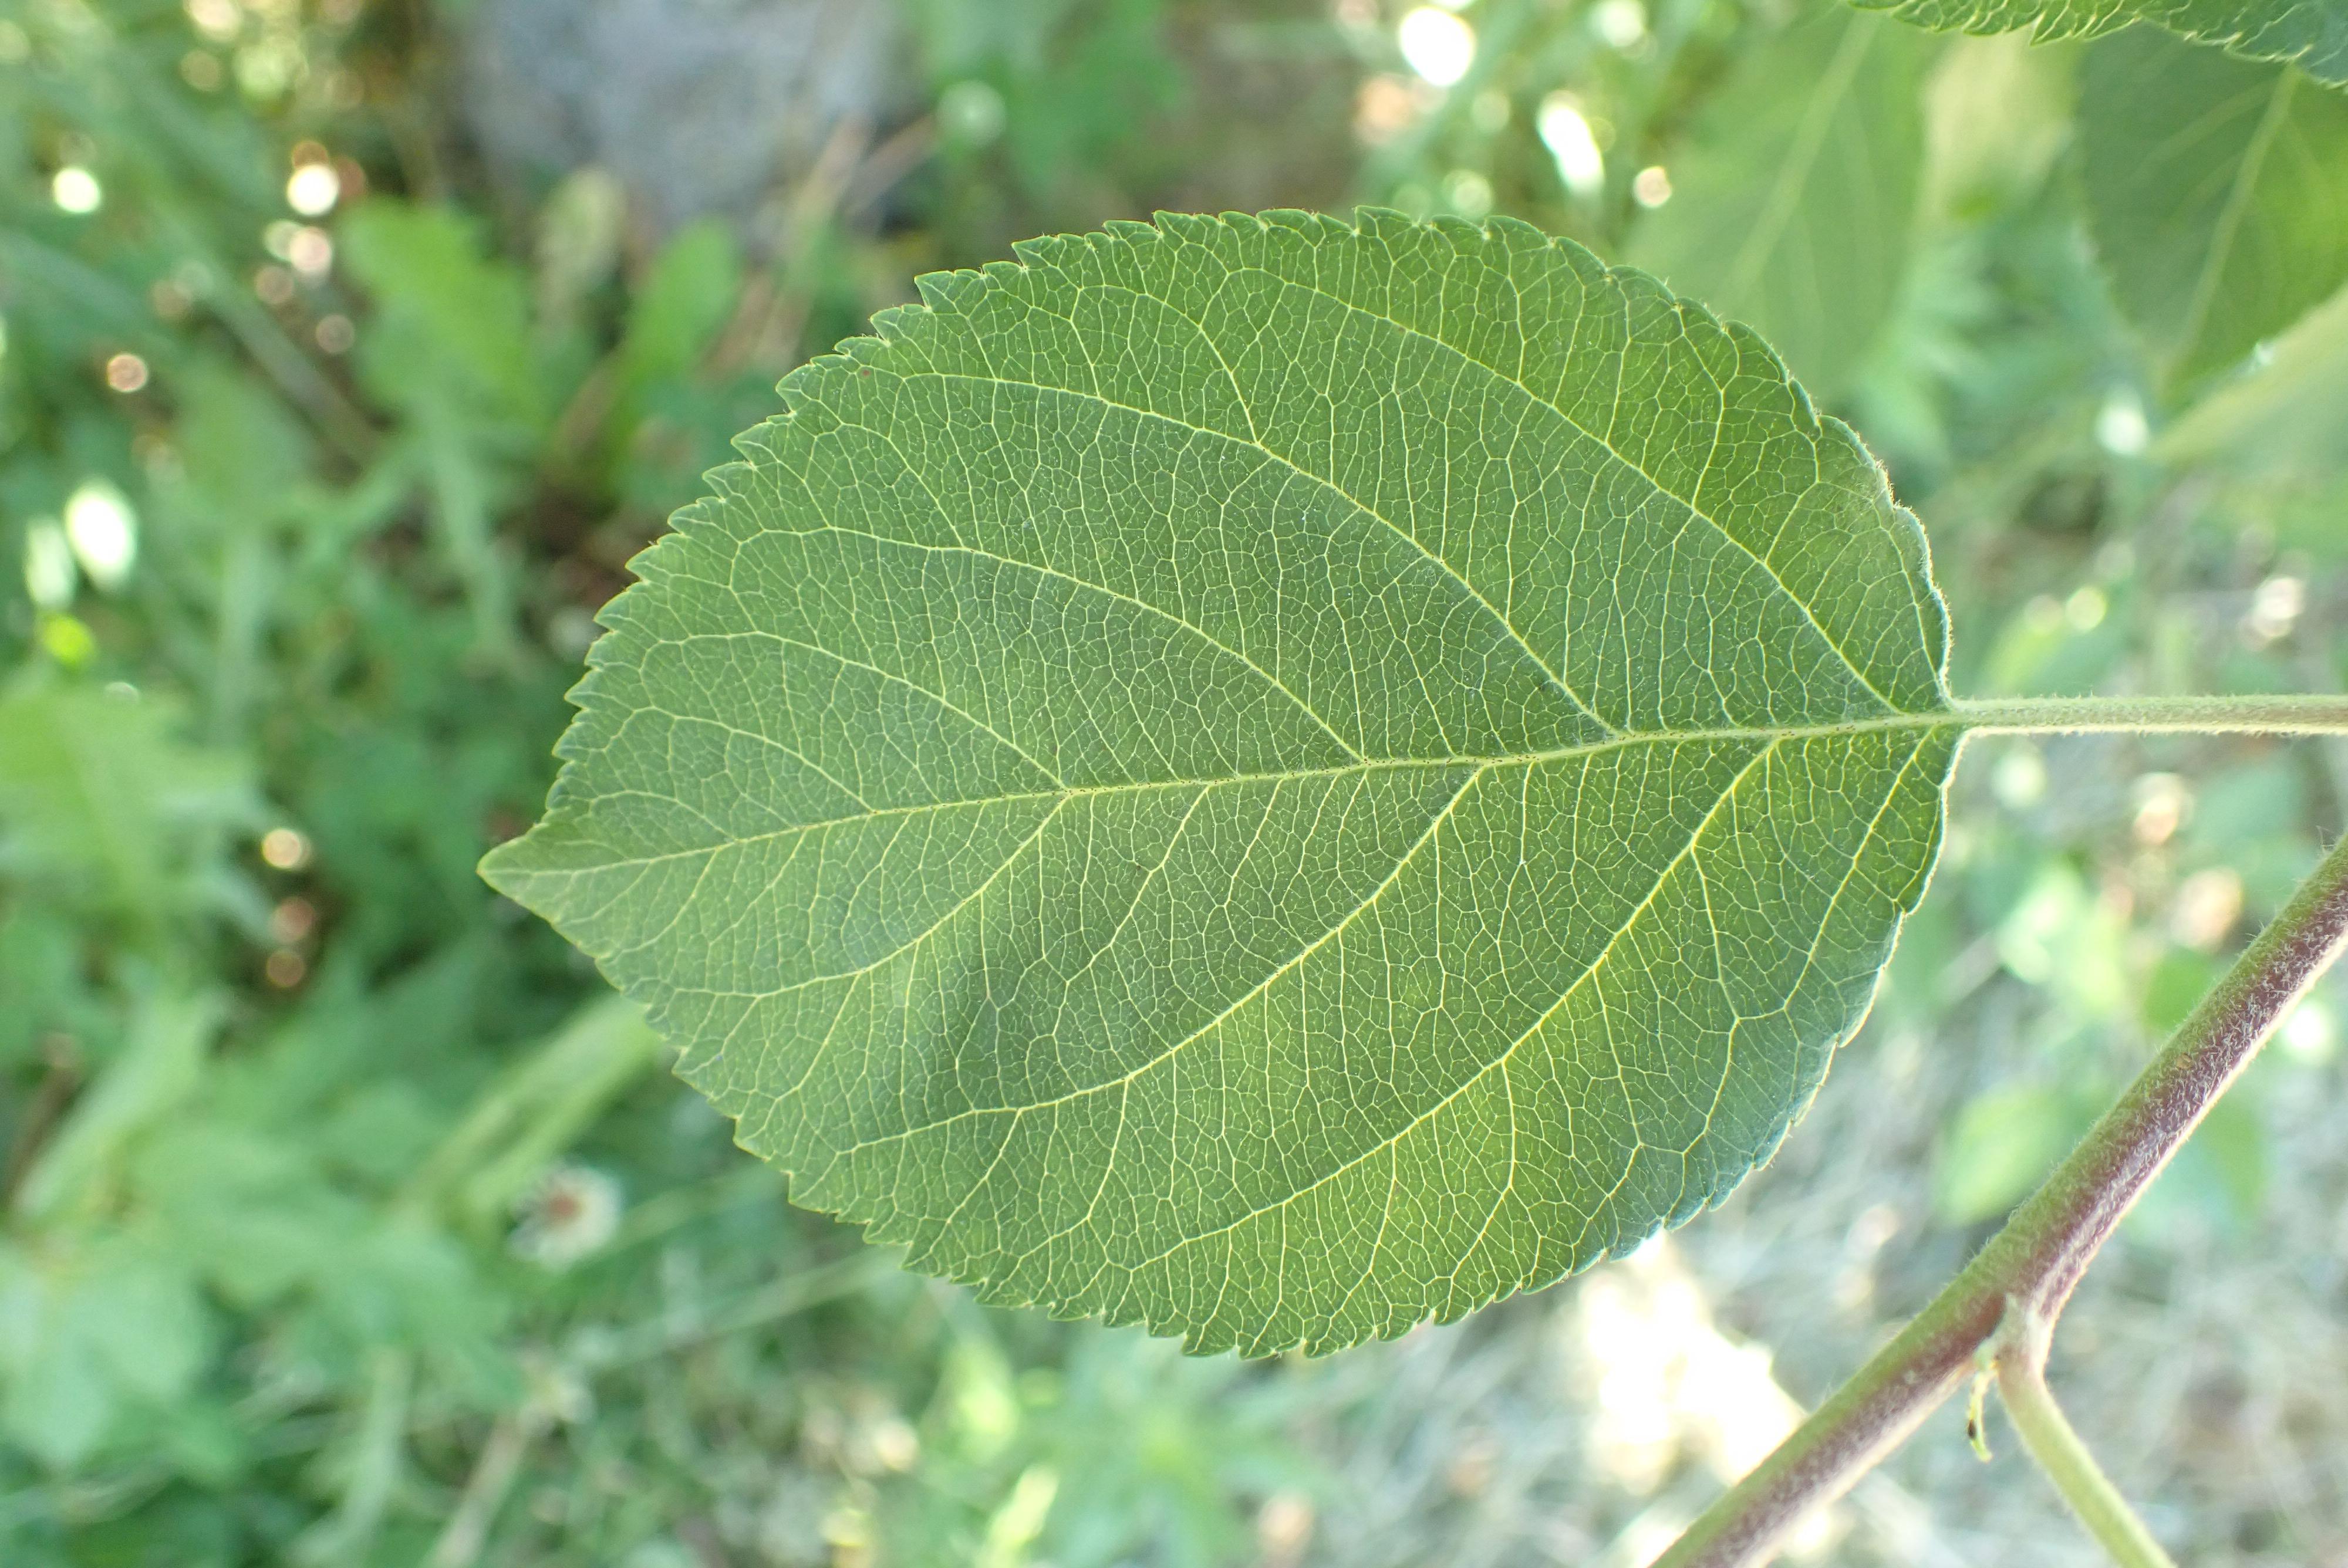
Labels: healthy